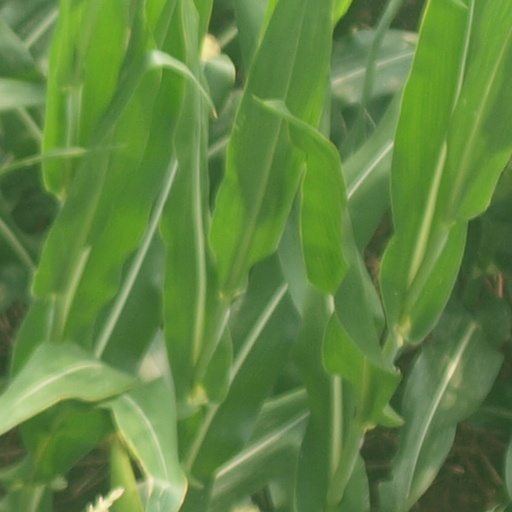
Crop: maize; corn